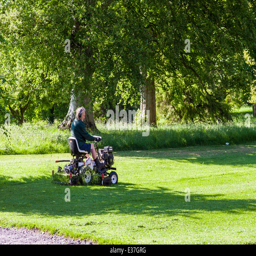
man mowing the lawn on sit down lawnmower